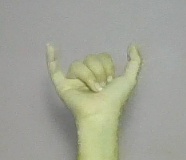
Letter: ya